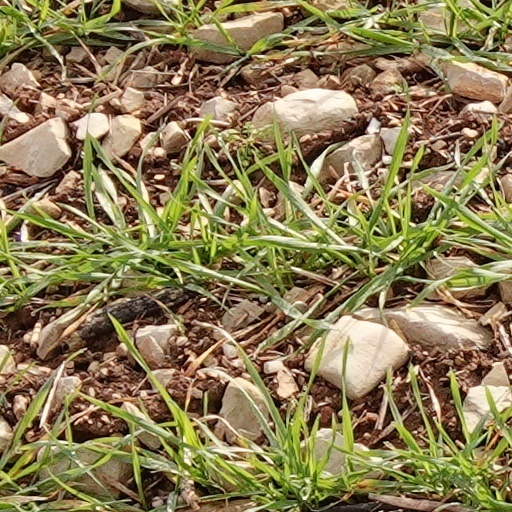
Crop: wheat